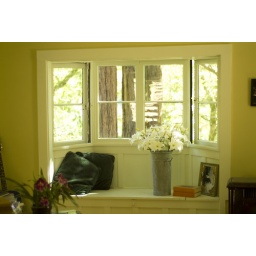
One of the window seats in our new home.